HMS Ramillies (07)

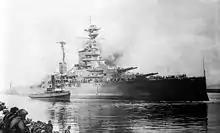
"Ramillies", probably in the late 1910s or 1920s

Throughout the 1920s and 1930s, "Ramillies" typically operated with her sister ships, apart from periods where they were detached for refit or modernisation. Grant was relieved by Captain John Luce on 1 February 1919. In April the ships were transferred to the Atlantic Fleet, still as part of the 1st Battle Squadron. They were then attached to the Mediterranean Fleet in early 1920 for operations in Turkey and the Black Sea as part of Britain's responses to the Greco-Turkish War and the Russian Civil War, respectively.